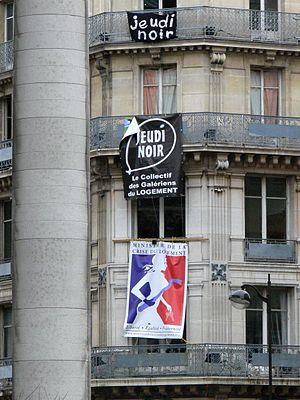
Serge Torrano, né le 17 février 1950 à Sorède et mort le 30 mars 2015 à Agen, est un aiguilleur à la SNCF, militant communiste libertaire et syndicaliste.
Le collectif Jeudi noir est un collectif français créé le 28 octobre 2006 pour dénoncer la flambée des prix des loyers et contribuer à une explosion de la bulle immobilière. Par le biais d'actions médiatiques, telles que des visites festives d'appartements à louer et des "réquisitions citoyennes" de bâtiments dans de nombreux endroits de Paris, il attire l'attention des médias et de l'opinion publique sur le fait que la majeure partie de la population souffre de la cherté des logements.
La charte graphique de la communication gouvernementale est la charte graphique utilisée en France par les services du gouvernement. Elle est adoptée en 1999 par le gouvernement de Lionel Jospin et s'articule autour d'un logo associant Marianne, le drapeau tricolore et la devise Liberté, Égalité, Fraternité pour représenter la République française. Une refonte de cette charte graphique à été effectué en 2020.